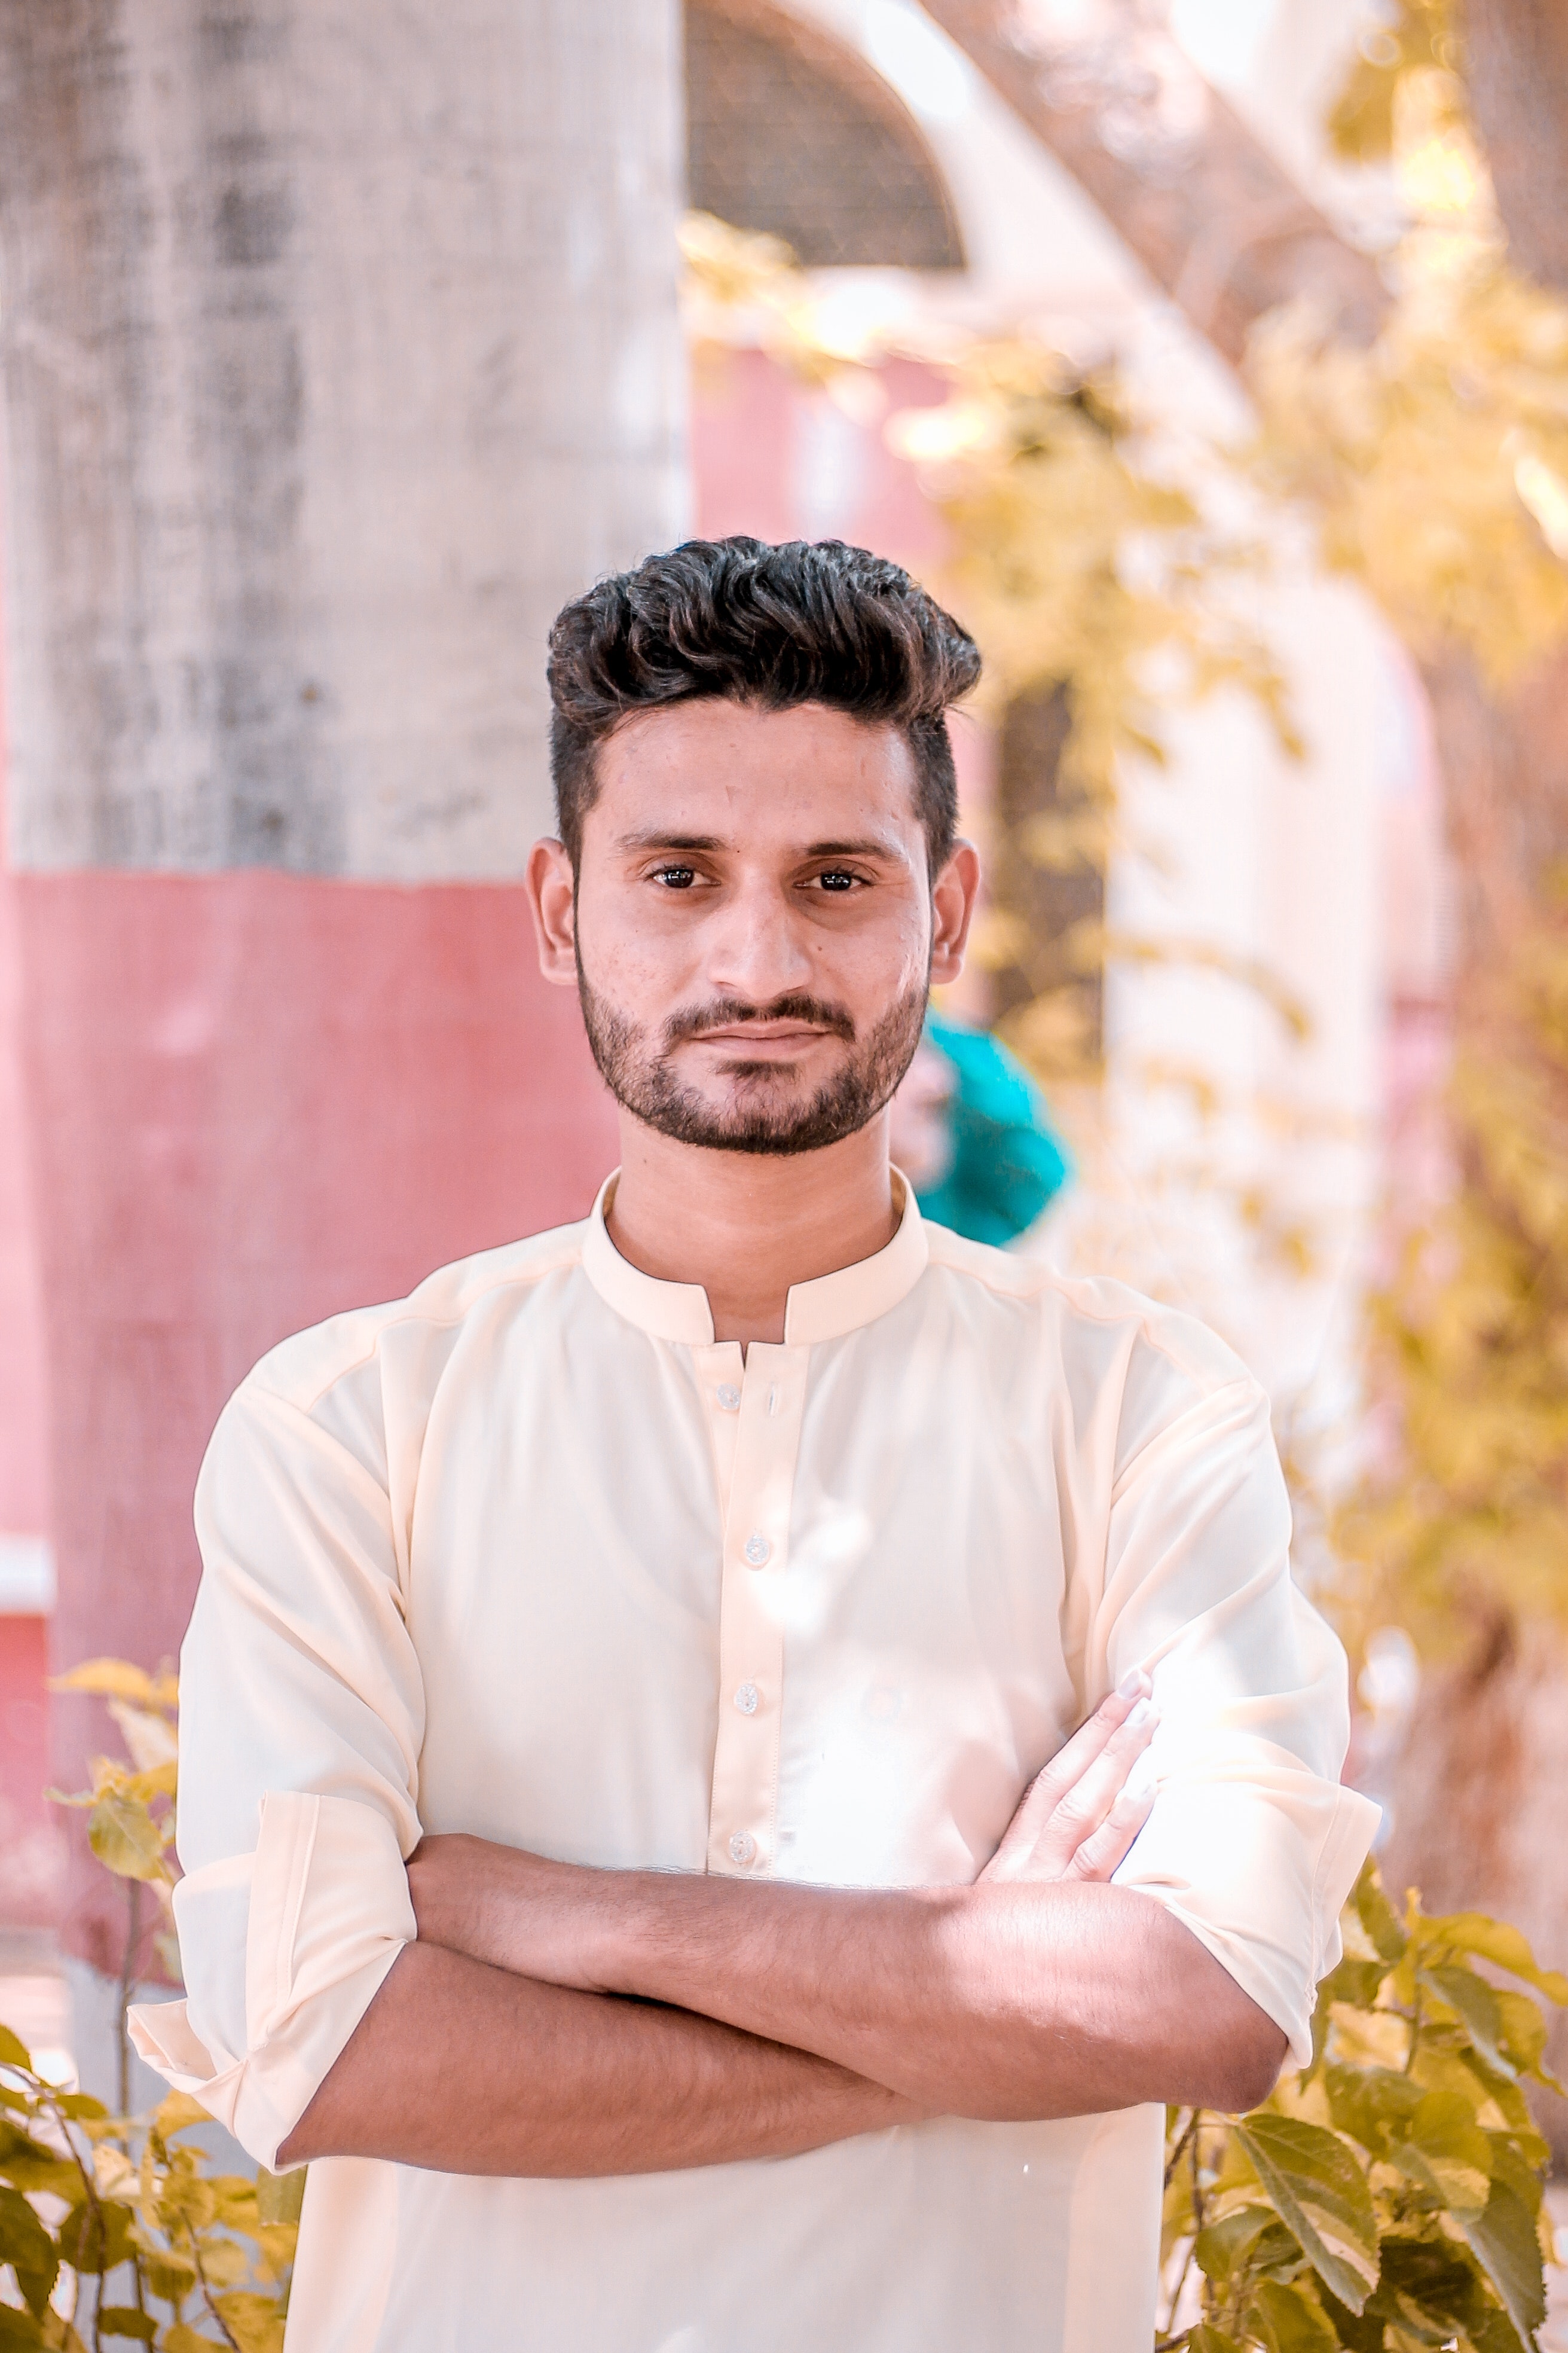
yellow, photography, formal wear, smile, photo shoot